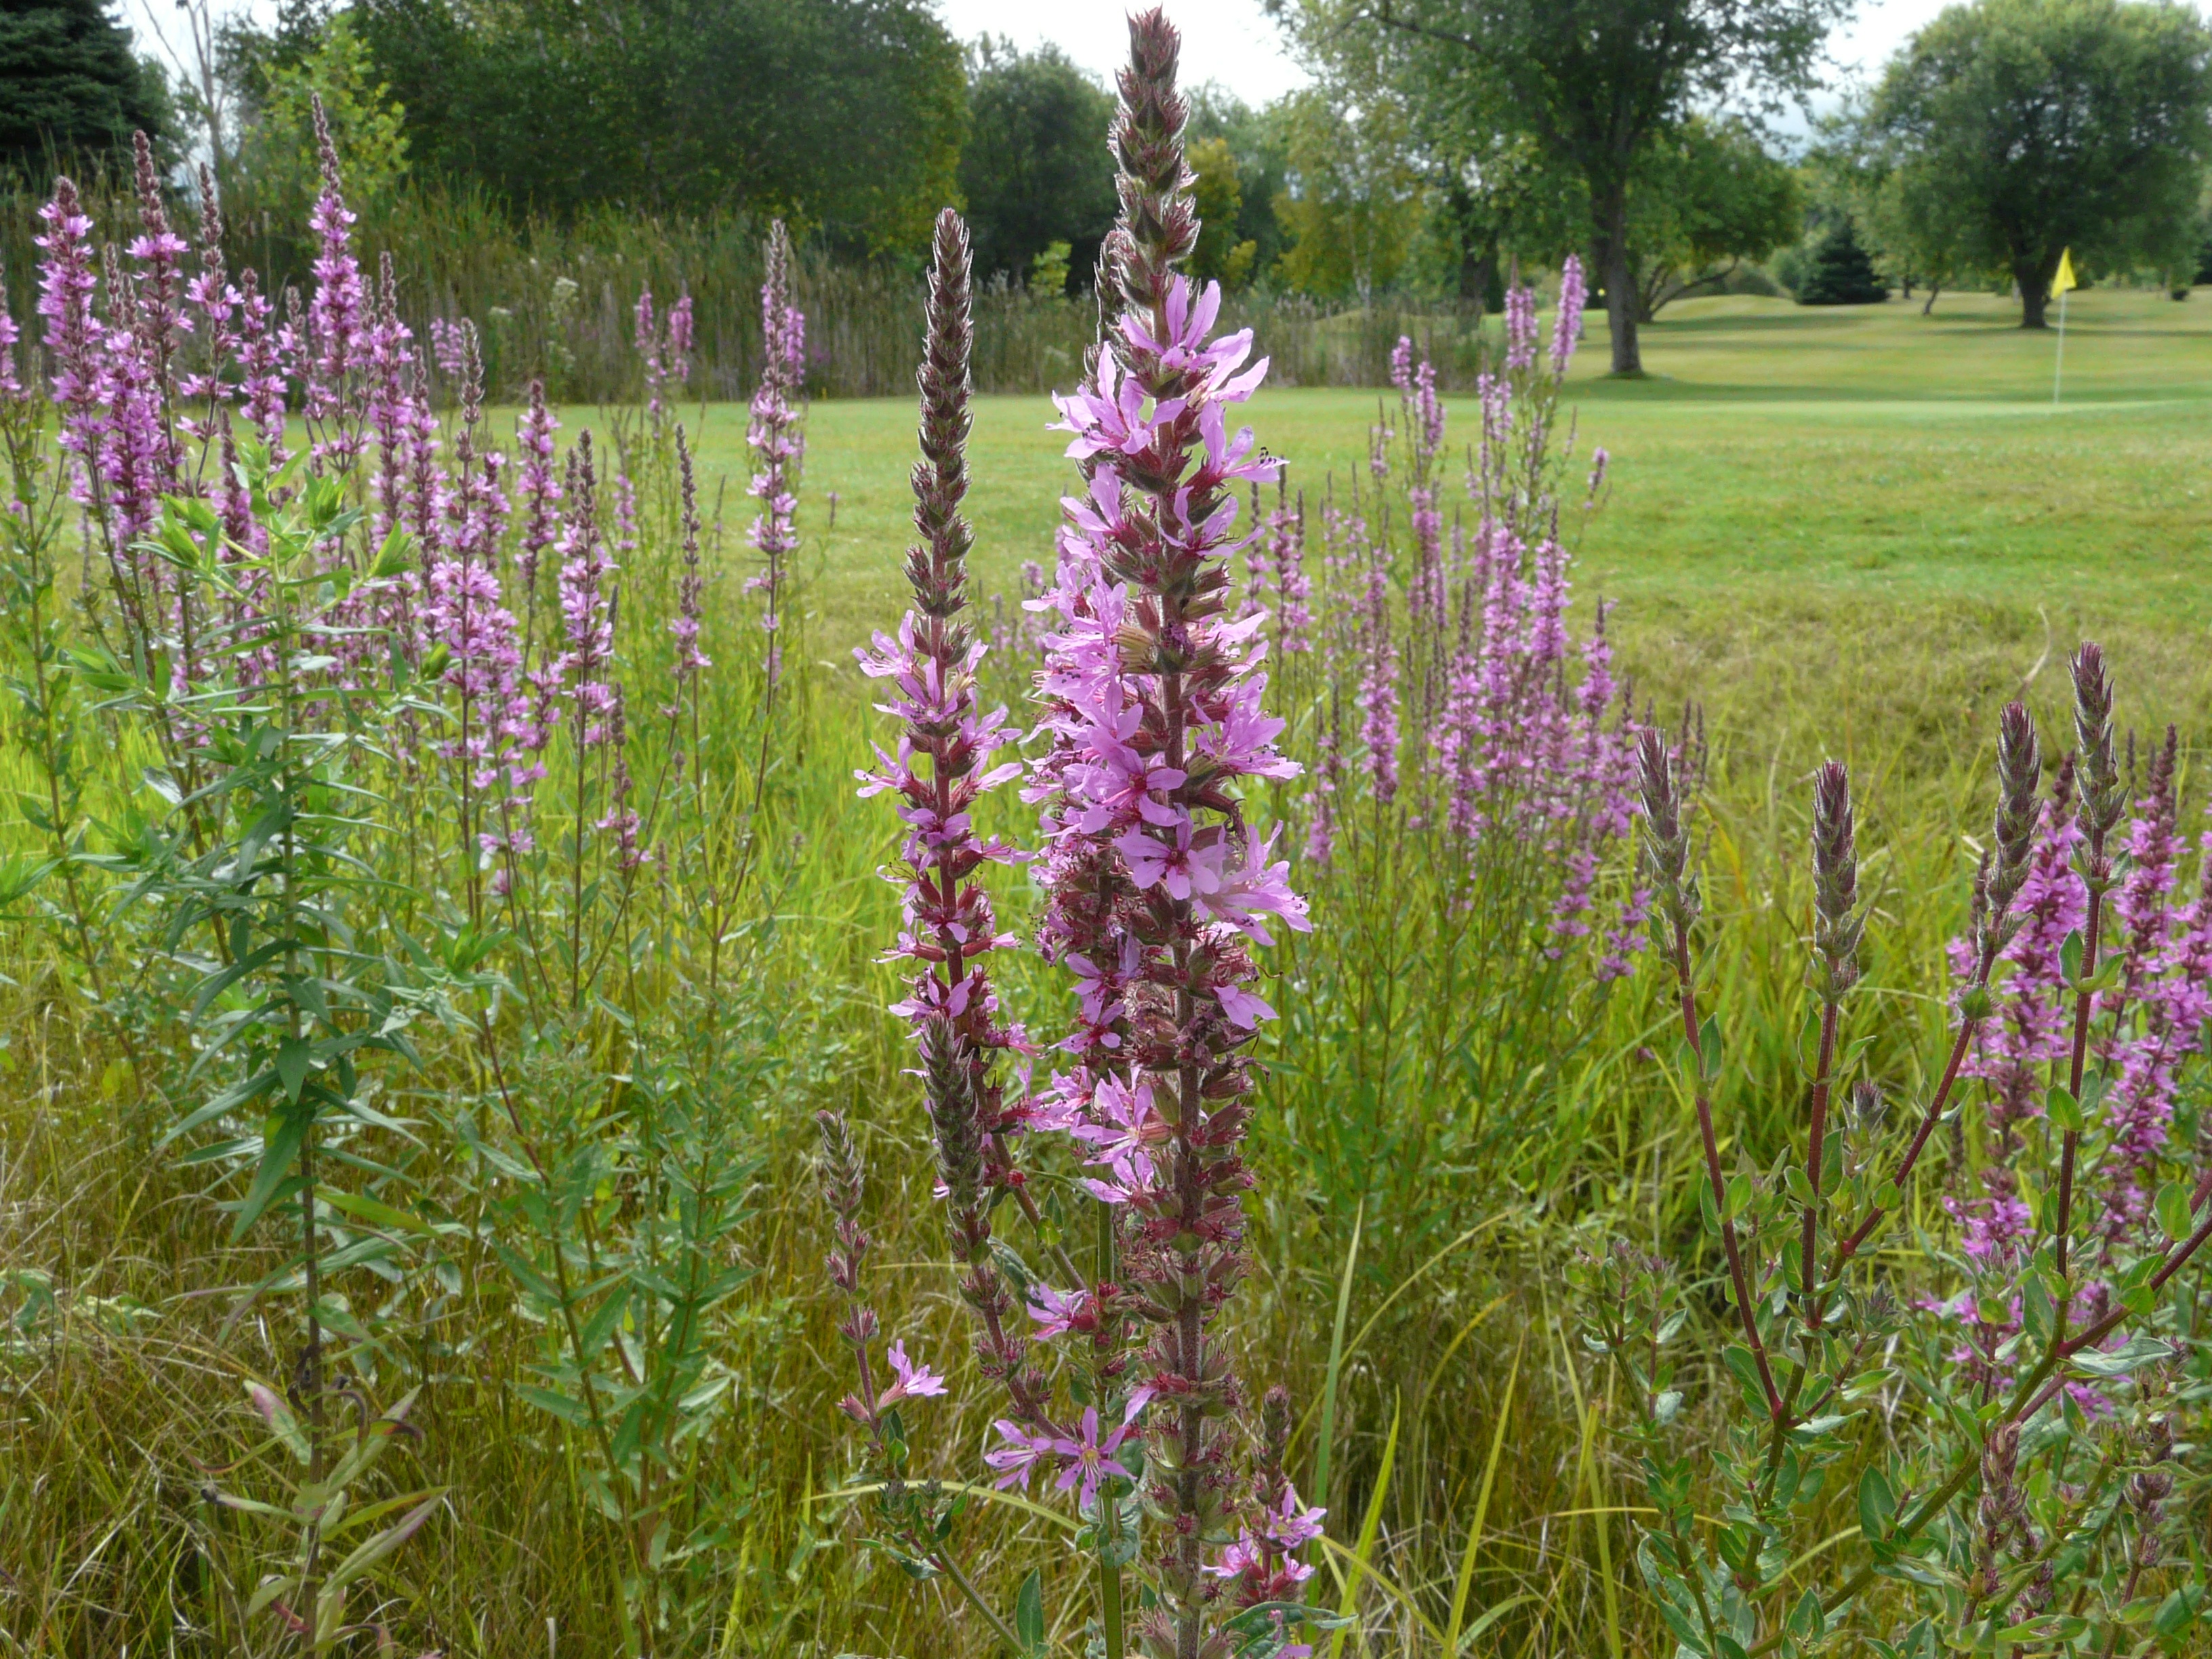
nature, light, plant, meadow, prairie, flower, purple, summer, herb, natural, botany, flora, wildflower, canada, shrub, invasive, ontario, lupin, flowering plant, loosestrife, annual plant, grass family, land plant, english lavender